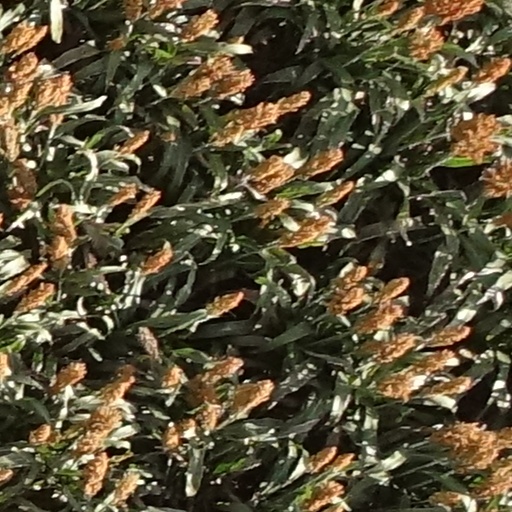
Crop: sorghum